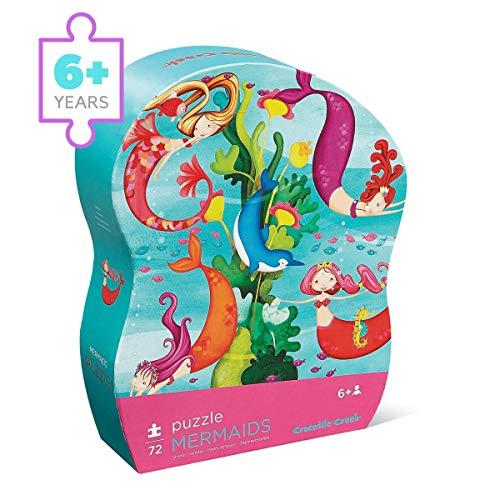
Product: Crocodile Creek Mermaid 72Pc Junior Puzzle
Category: Toys & Games | Puzzles | Jigsaw Puzzles
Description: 72 thick puzzles pieces that fit together well for kids ages 6 and up.
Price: $14.00
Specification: ProductDimensions:14x0.1x19inches|ItemWeight:3.52ounces|ShippingWeight:1.1pounds(Viewshippingratesandpolicies)|DomesticShipping:ItemcanbeshippedwithinU.S.|InternationalShipping:ThisitemcanbeshippedtoselectcountriesoutsideoftheU.S.LearnMore|ASIN:B00HQJZ5QC|Itemmodelnumber:4215-6|Manufacturerrecommendedage:6yearsandup